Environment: real
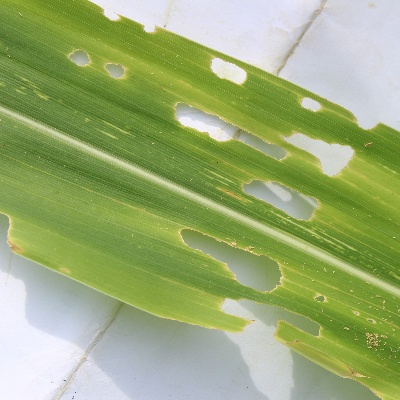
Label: fall_armyworm